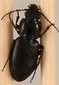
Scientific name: Pterostichus pensylvanicus
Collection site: Bartlett Experimental Forest NEON (BART), plot BART_081